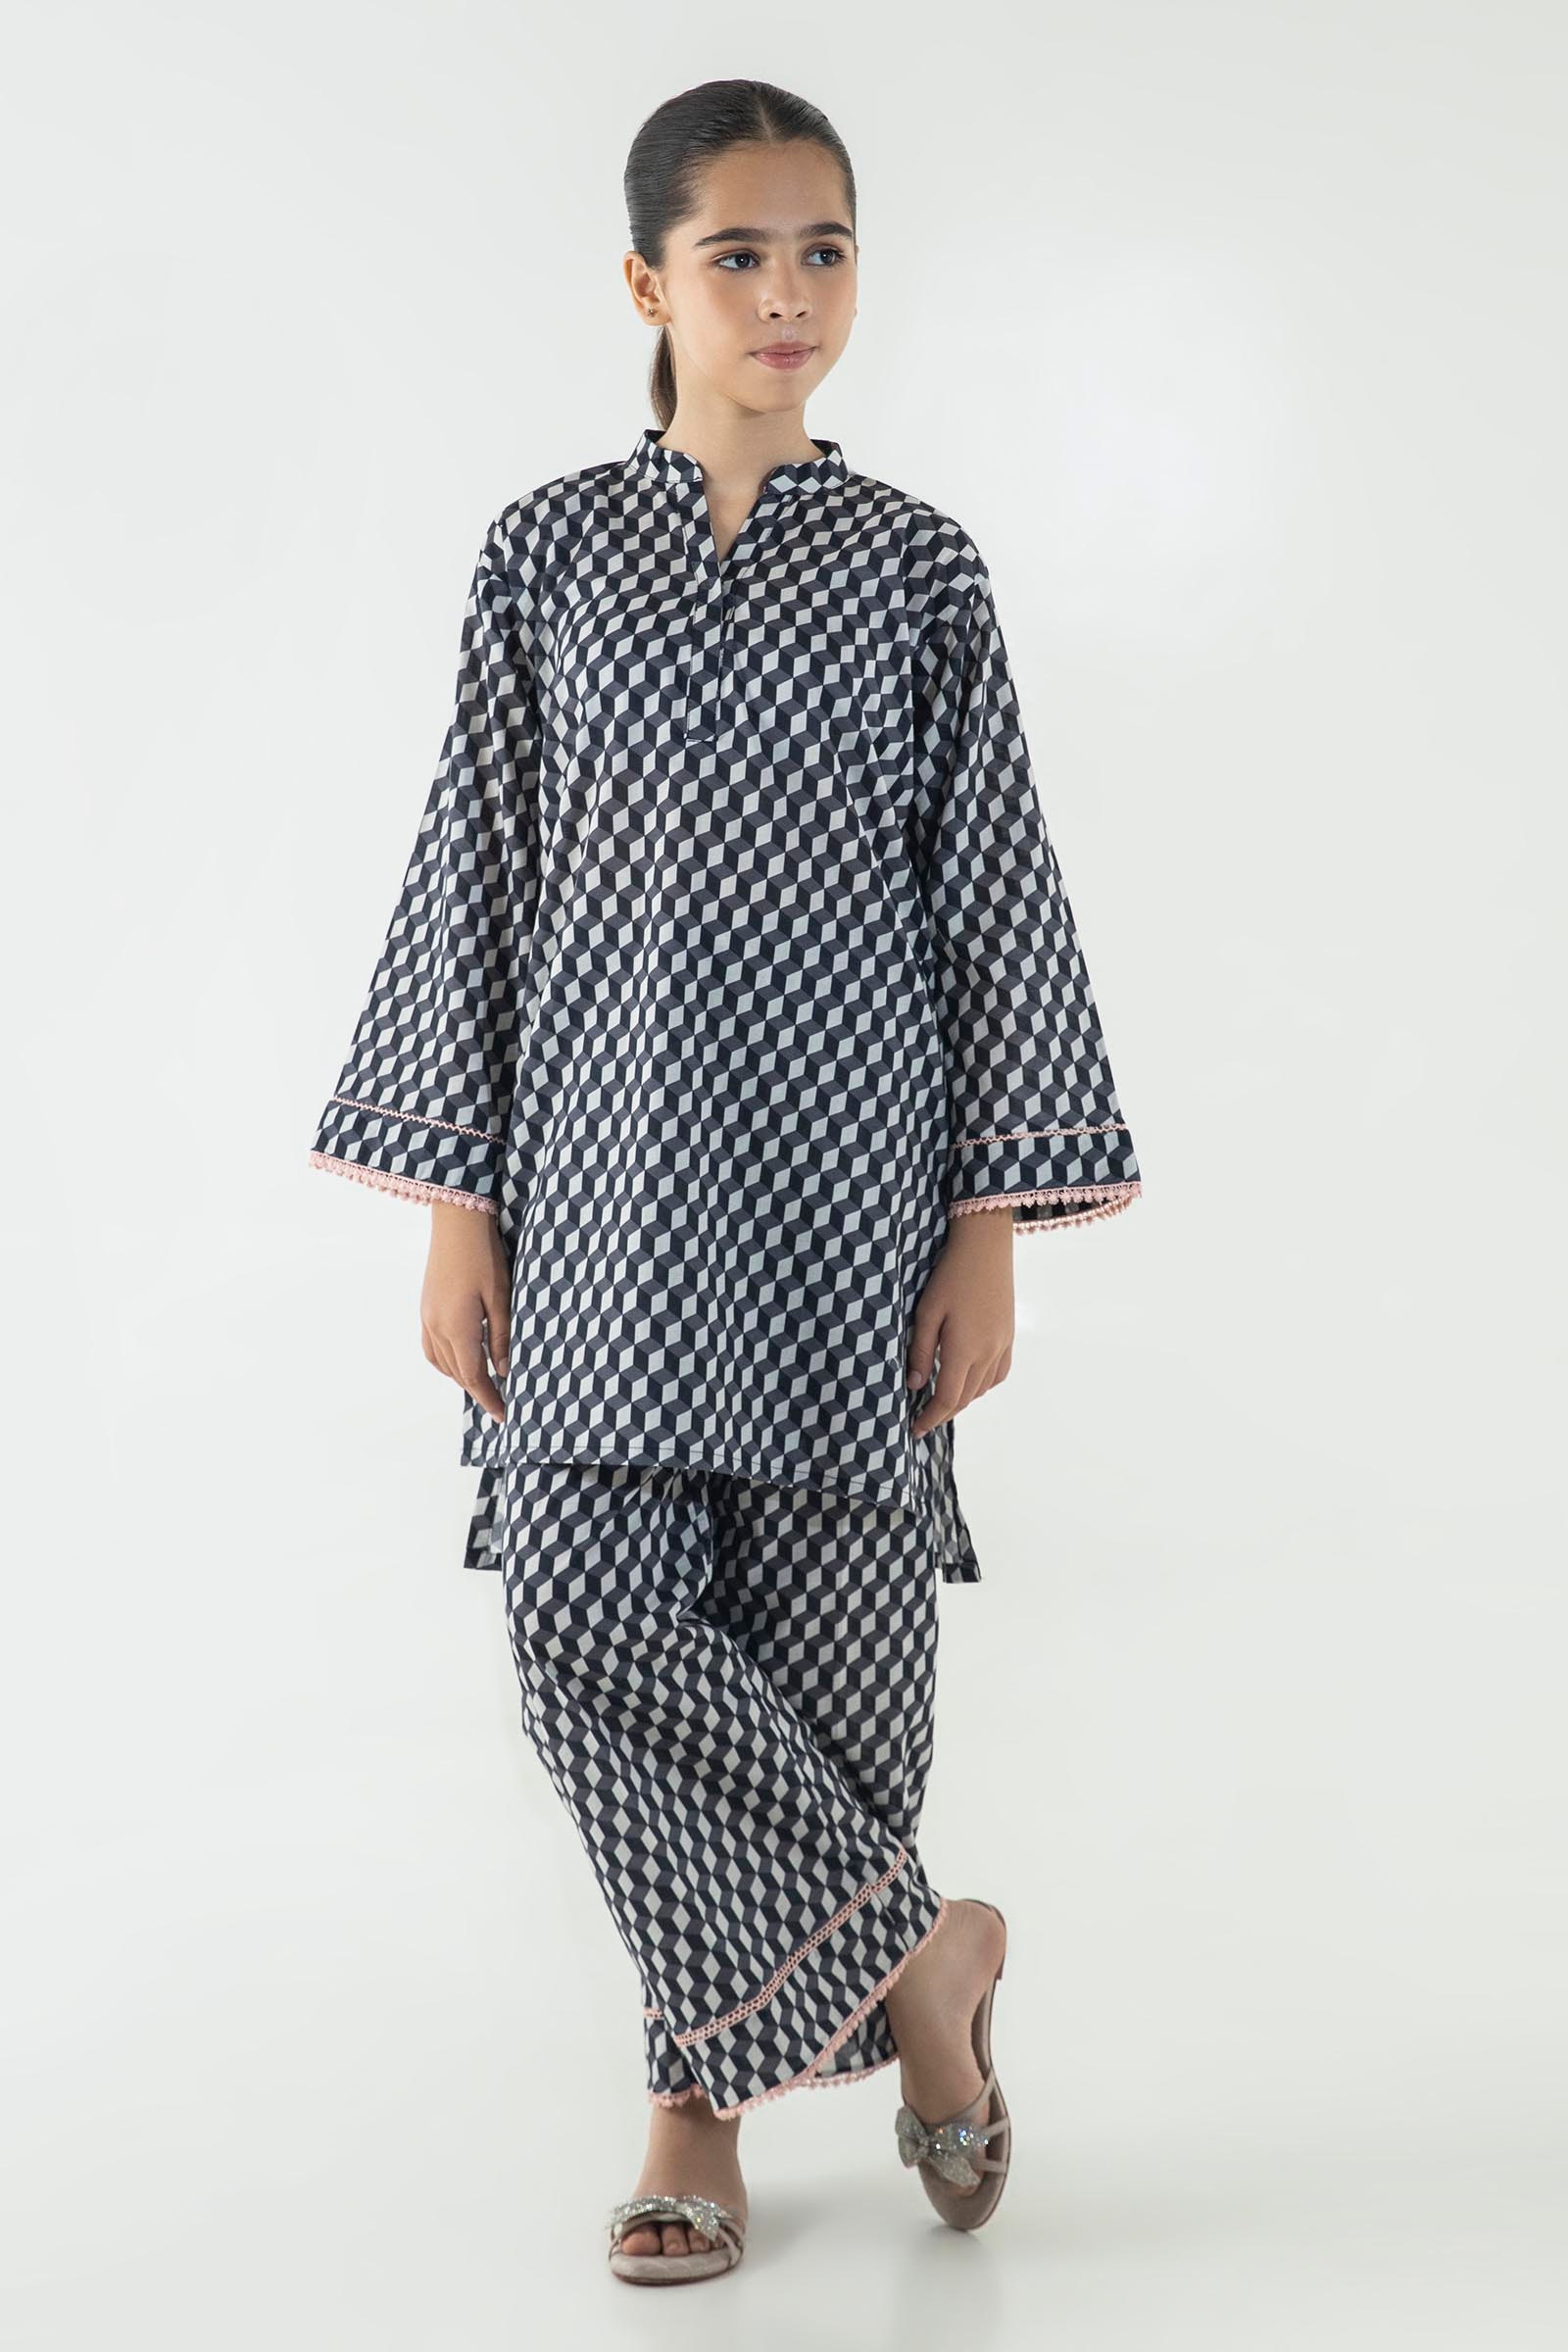
black multi check pajamas